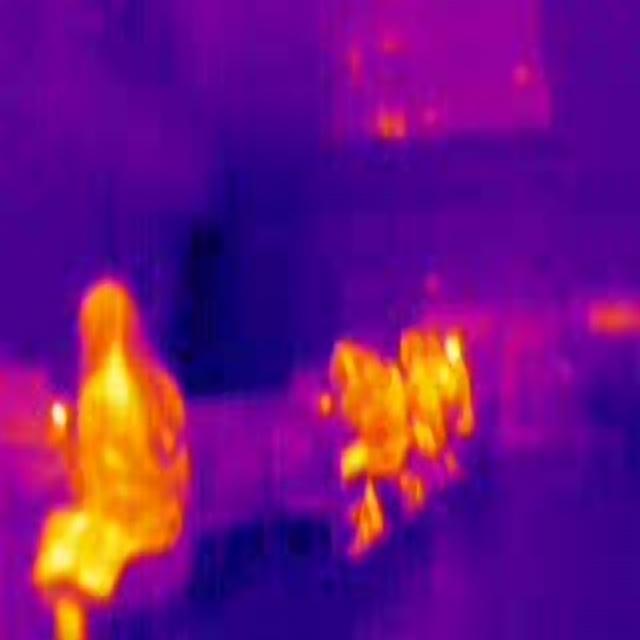
Detected objects:
label: person
label: person
label: person
label: person